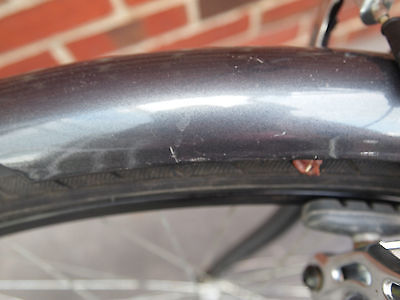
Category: bicycle